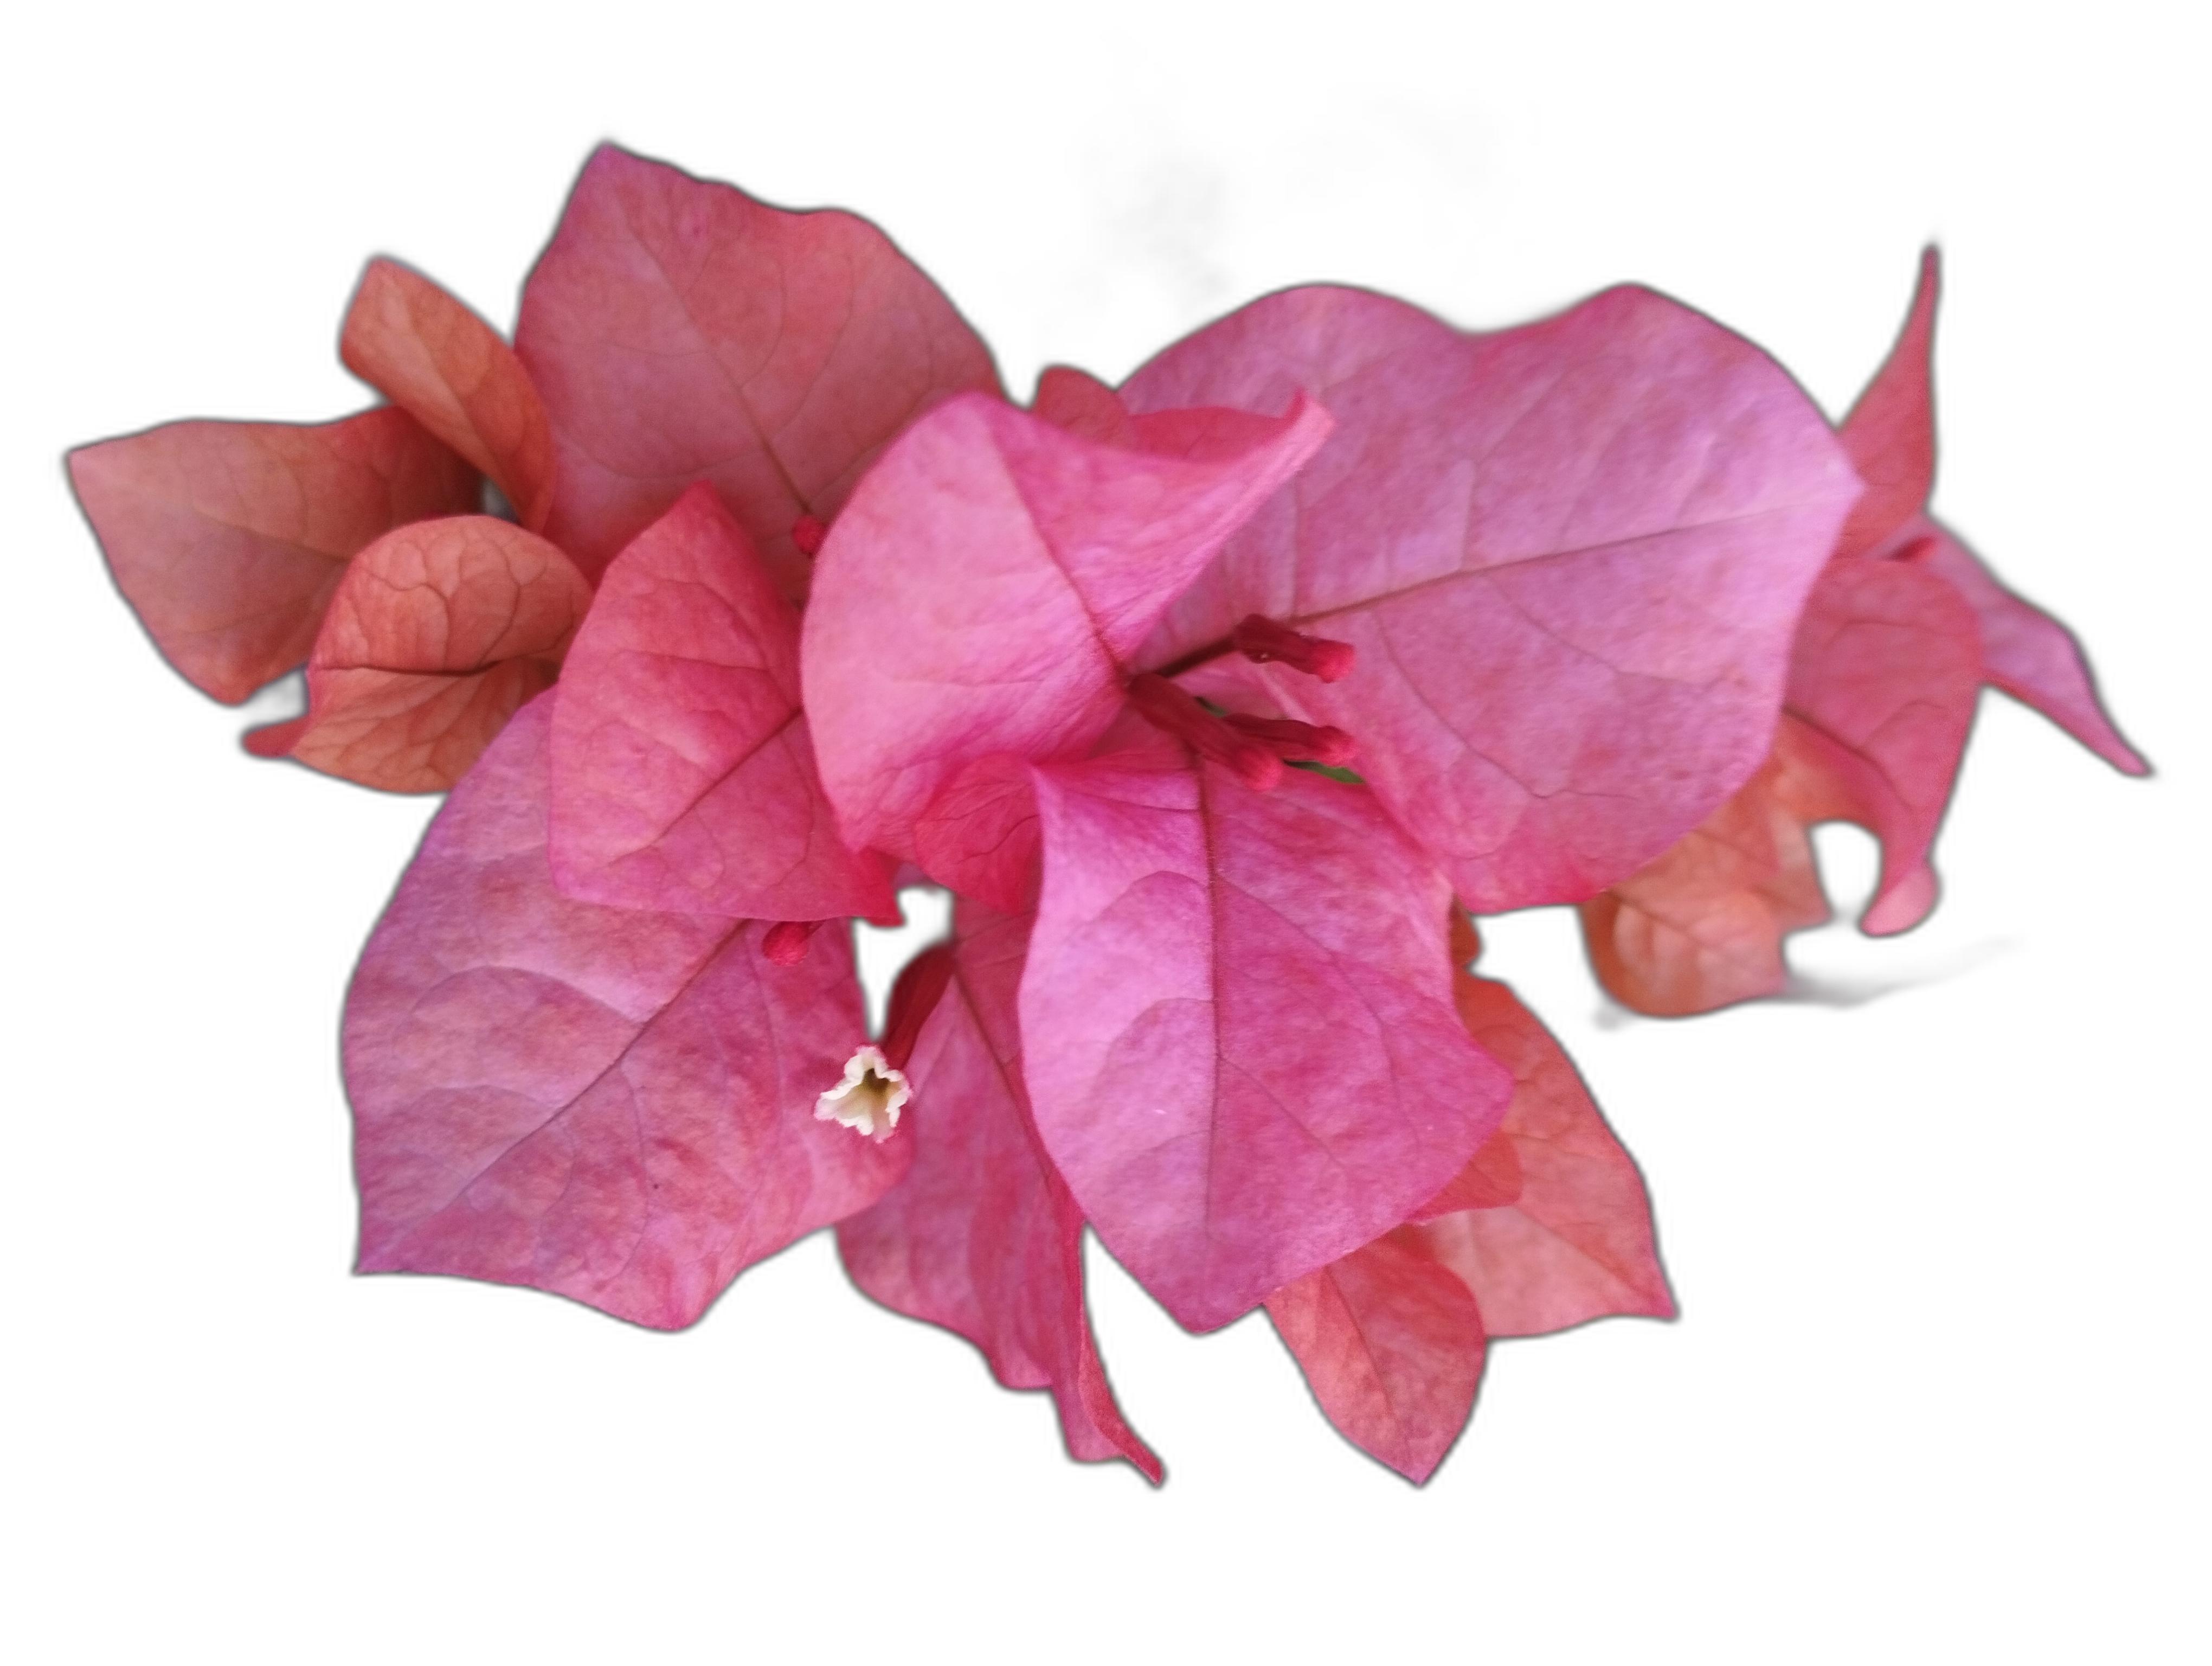
Label: Bougainvillea